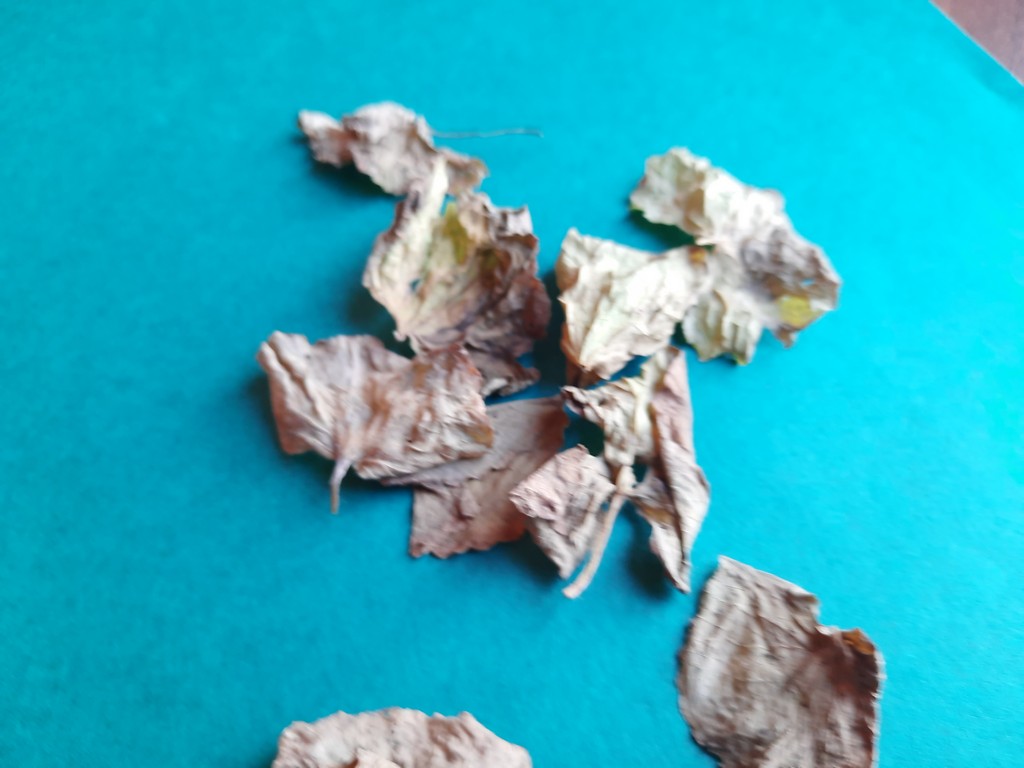
Label: Dried